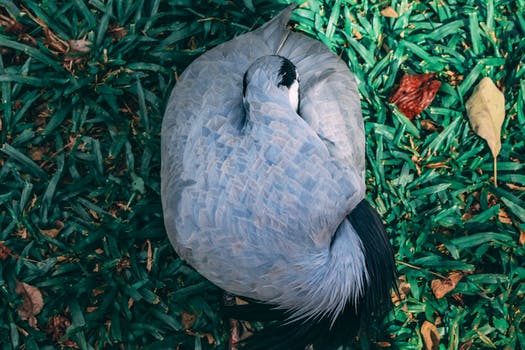
Label: No Watermark